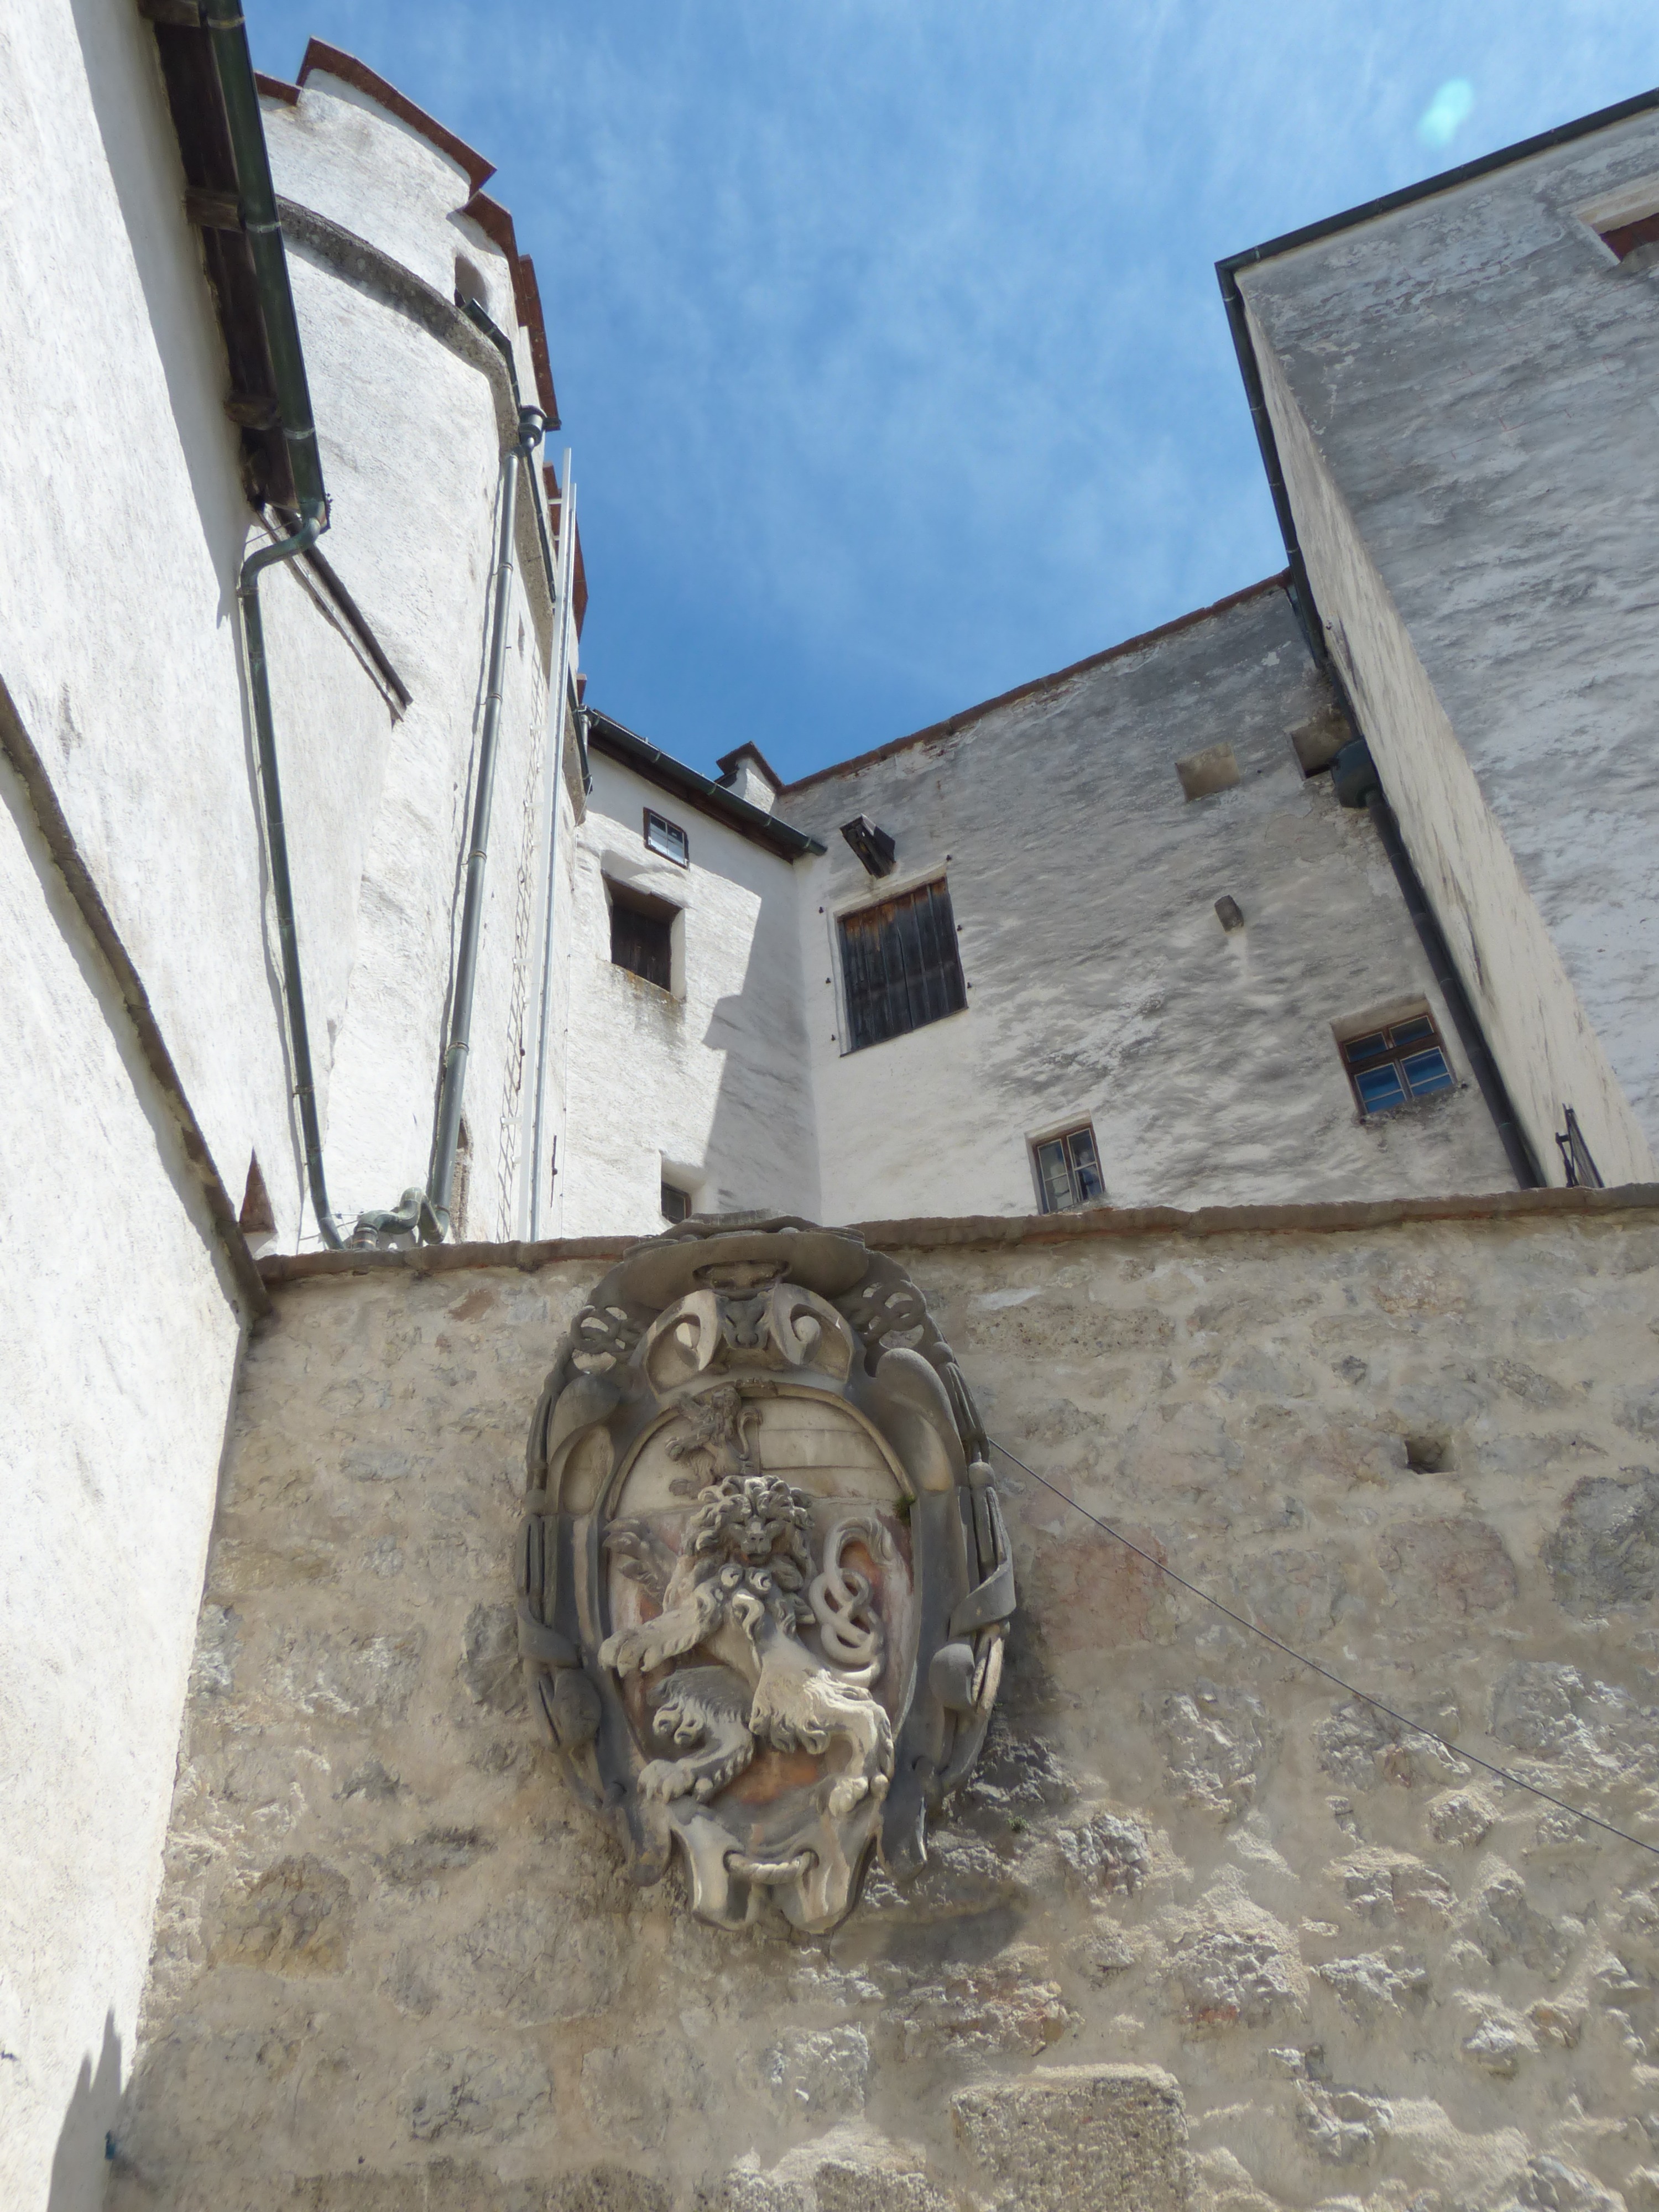
wall, castle, landmark, austria, sculpture, art, fortress, salzburg, hohensalzburg fortress, ancient history